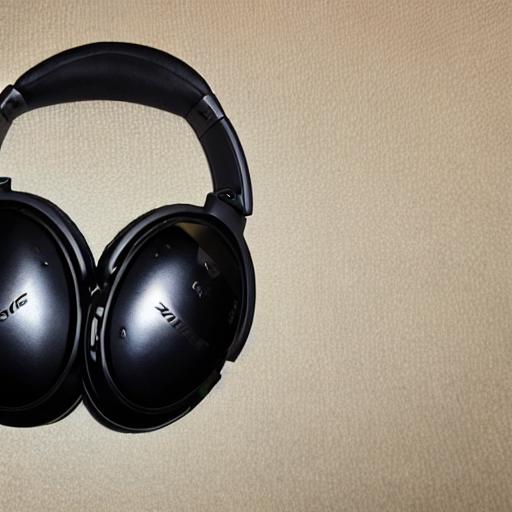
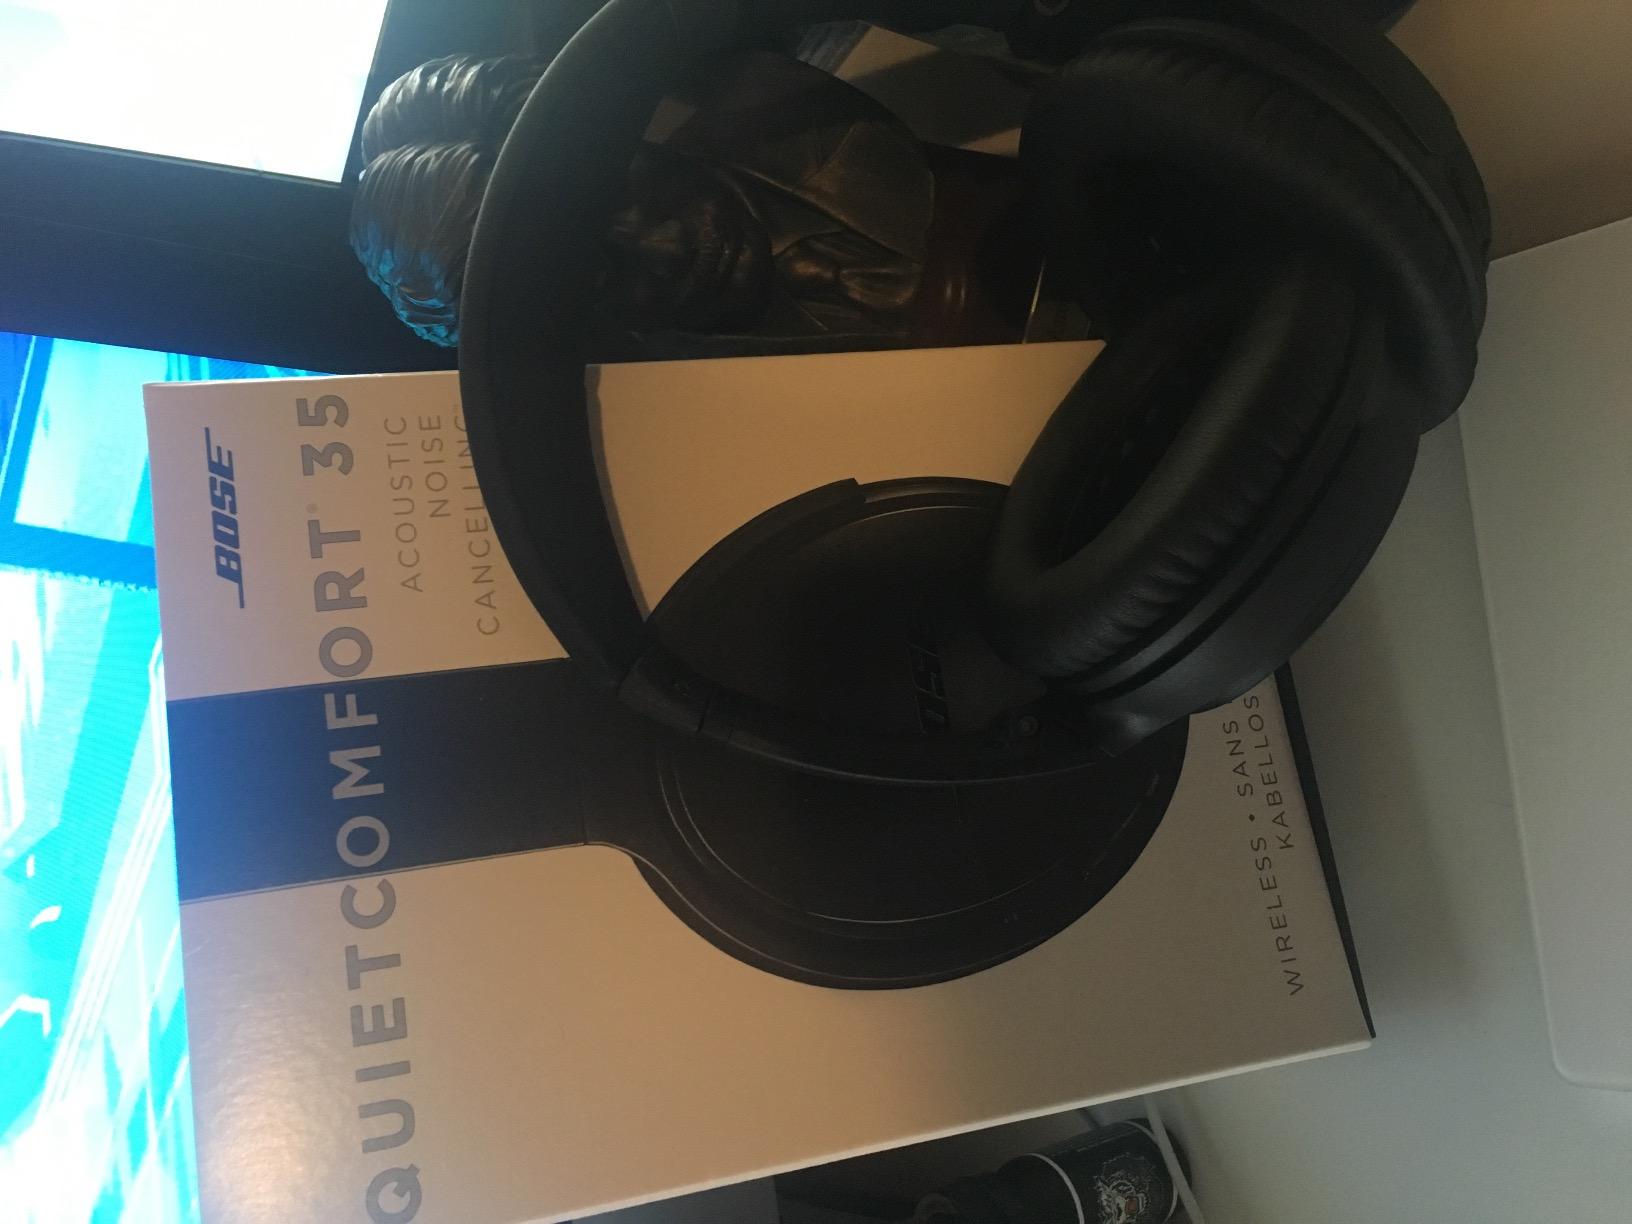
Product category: headphones
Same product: no